Kern Place

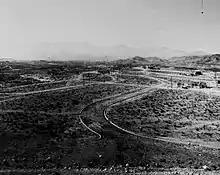
Land division where Kern Place was eventually built.

Kern Place was founded by Peter E. Kern (1860–1937), for whom the neighborhood was named. Kern first came to El Paso in 1881. In 1886, he purchased large amounts of land from Juan and Guadalupe Ascarate and the largest of his purchases, the McKelligon tract, became Kern Place subdivision.